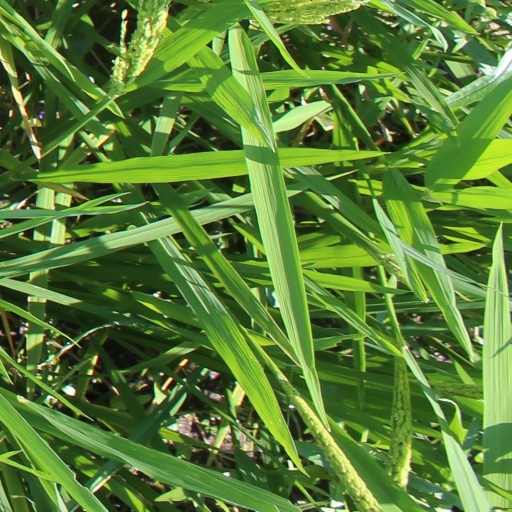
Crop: rice